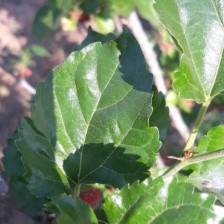
Variety: ChiangMai60